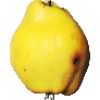
Label: quince